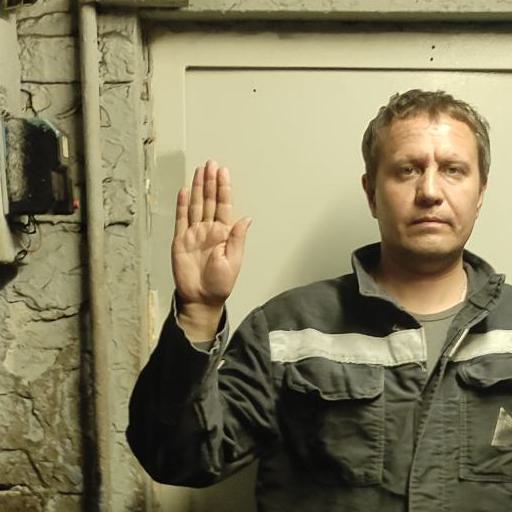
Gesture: stop